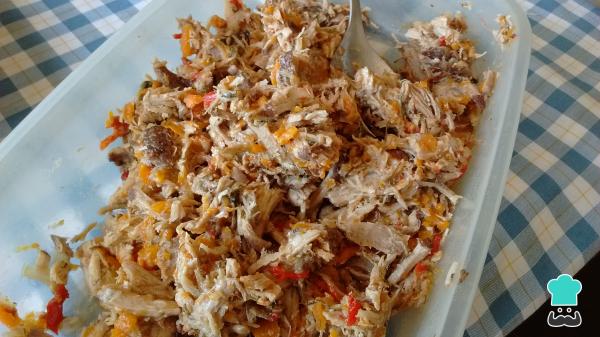
Cuando haya alcanzado el punto de cocción indicado, apaga el fuego, deshilacha la bondiola formando hebras y mezcla con el resto de los ingredientes y un poco del jugo de cocción. Deja entibiar el relleno de empanadas de cerdo y luego enfría completamente en heladera.Truco: conserva el excedente del jugo de cocción por si necesitas agregar más luego de que la preparación se enfríe